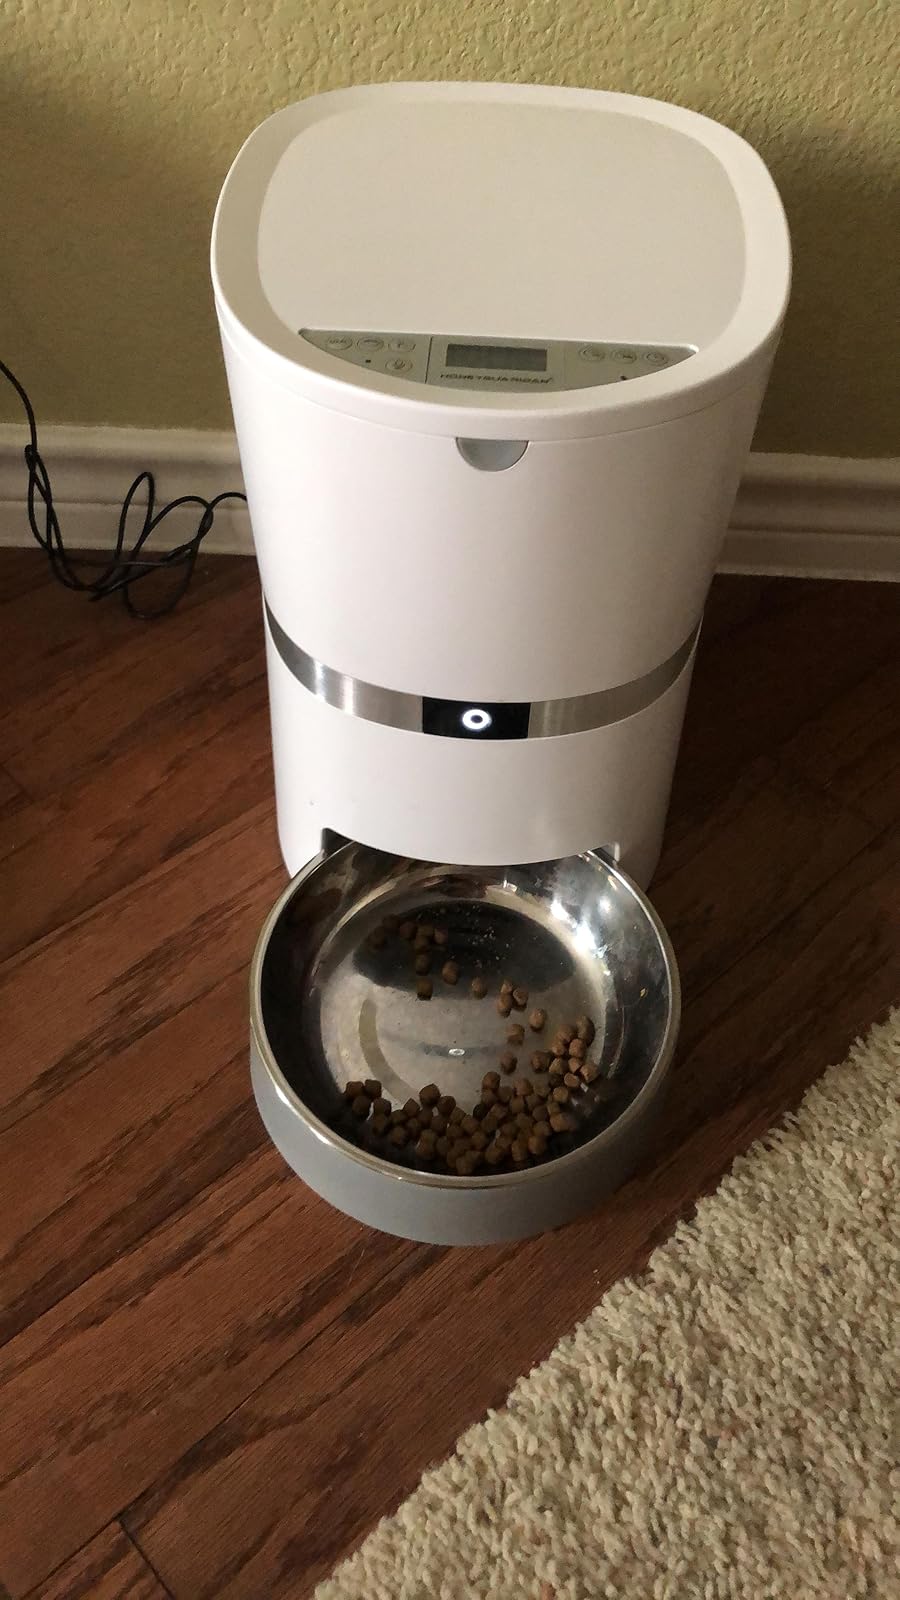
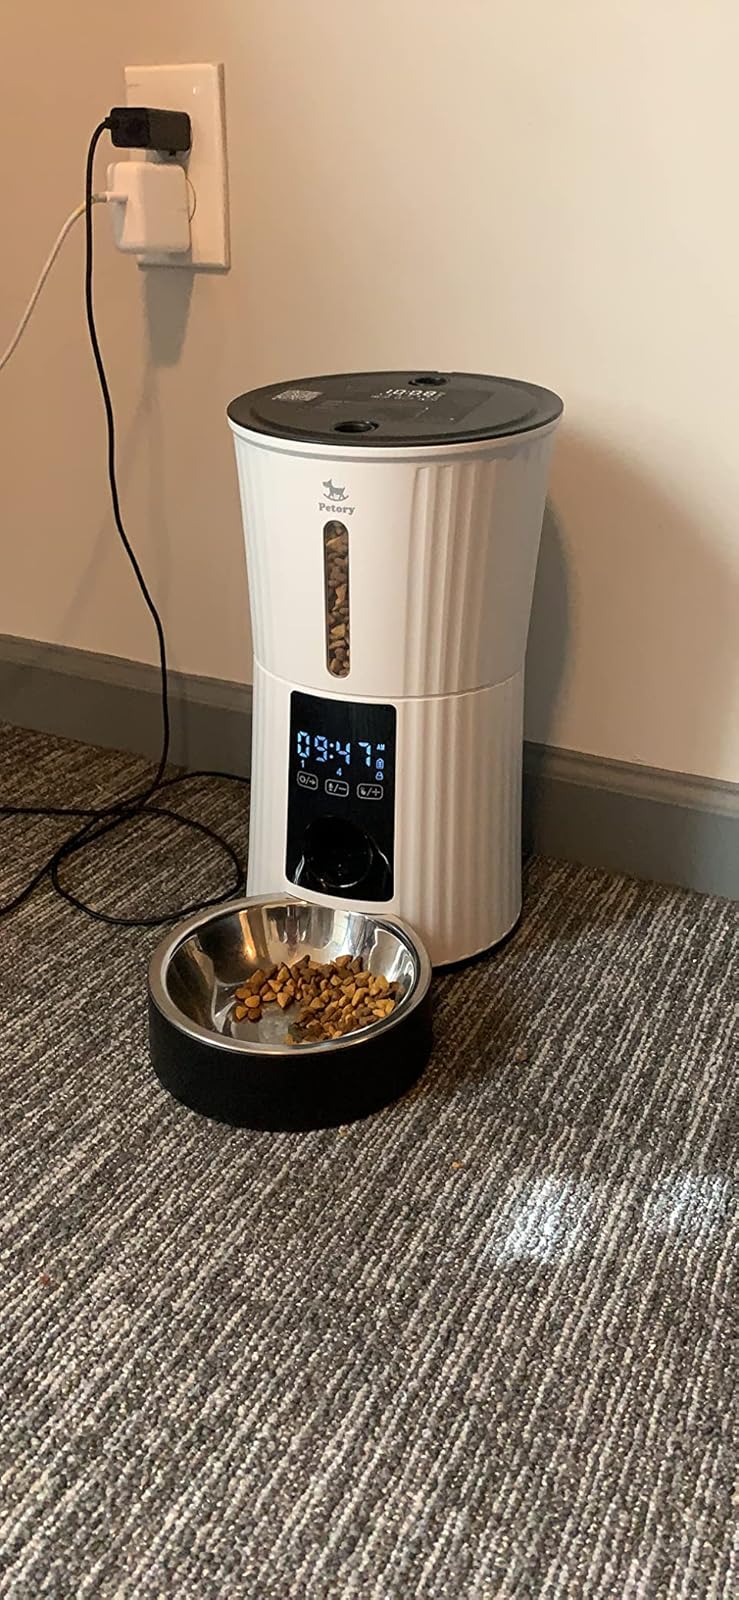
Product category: items_feeder
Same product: no